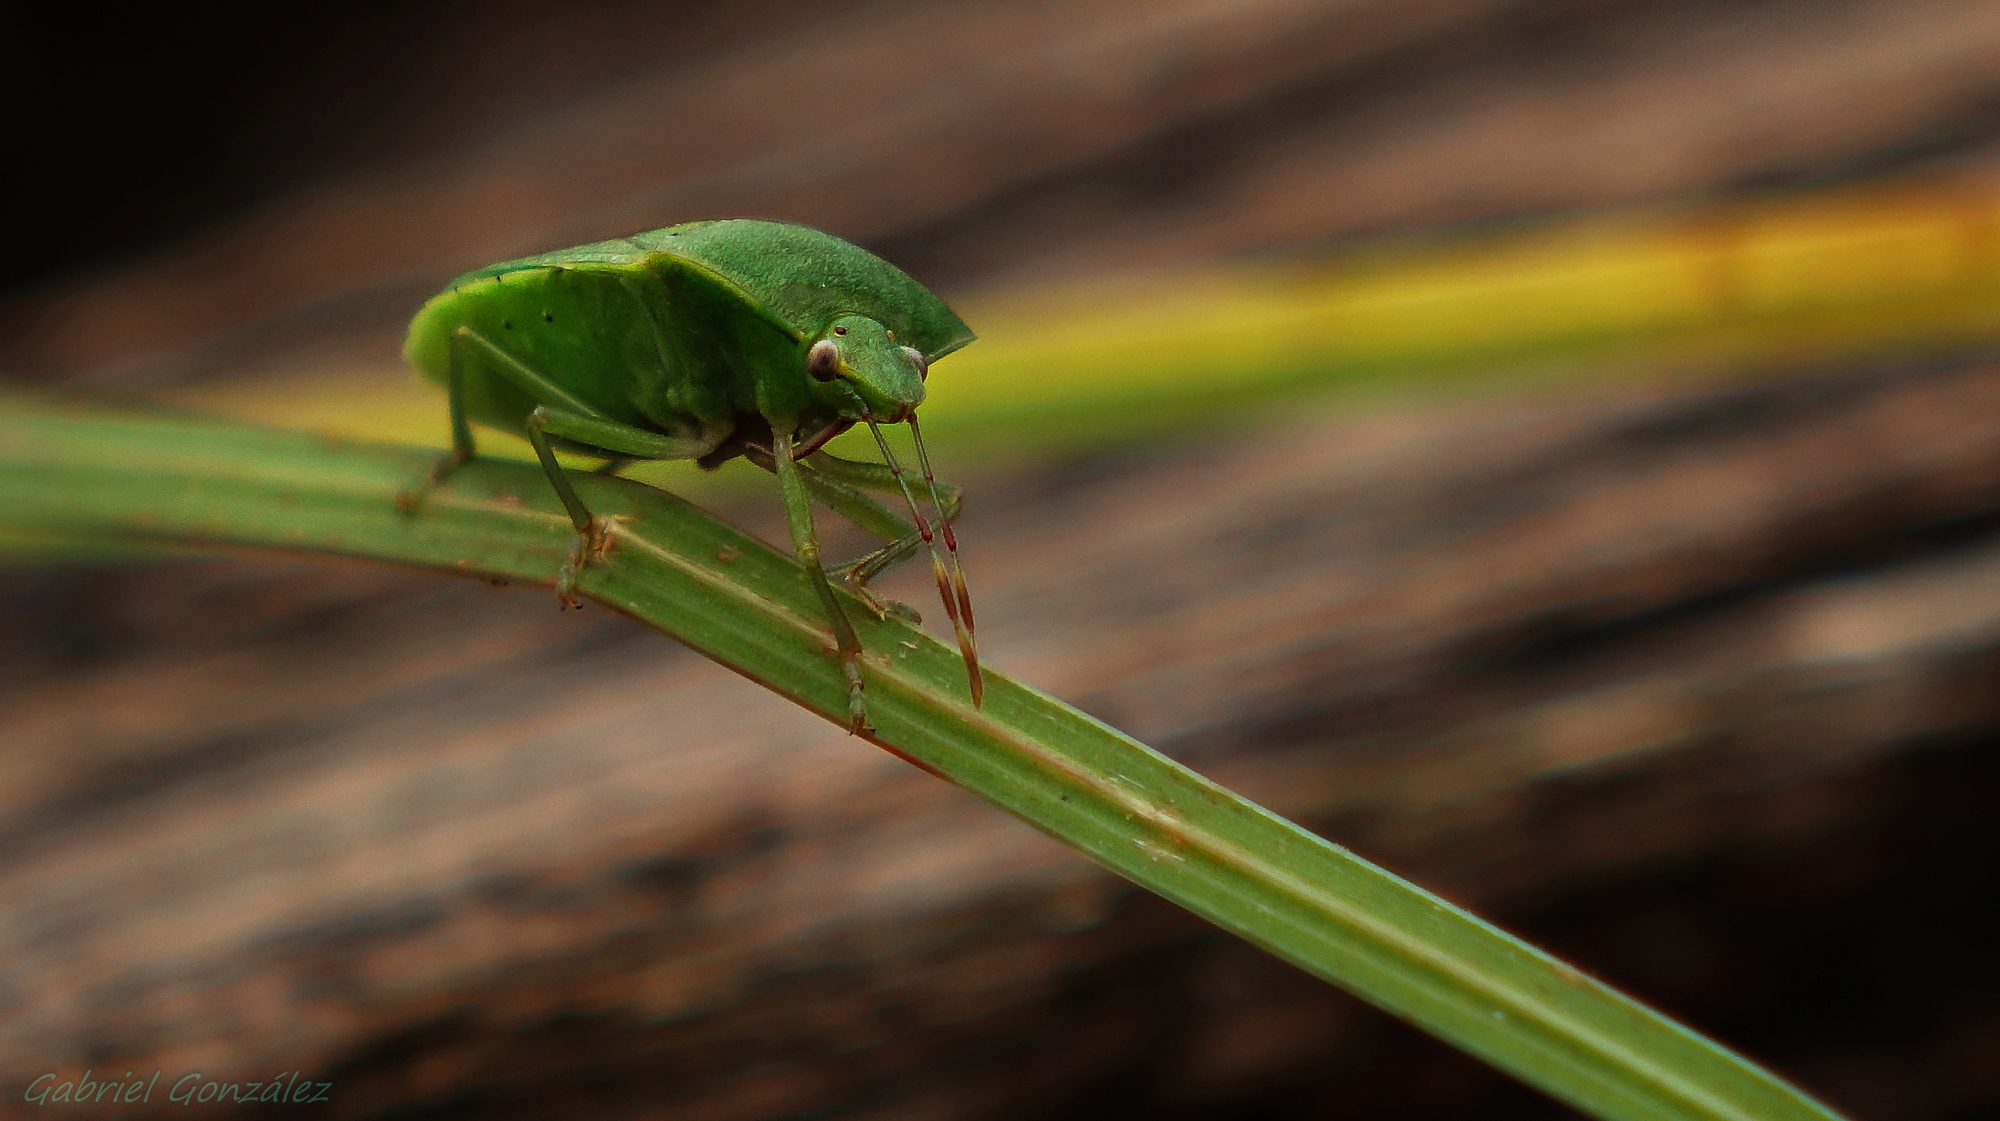
nature, photography, leaf, flower, green, insect, macro, botany, yellow, flora, fauna, invertebrate, close up, animals, ggl1, gaby1, xovesphoto, animales, sonyrx10, rx10, gphoto, gabrielcorua, xelodegalicia, macro photography, plant stem